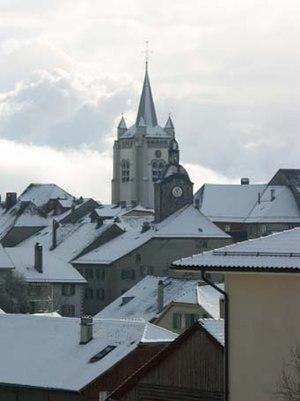
Vue sur les toits de la vieille ville et le clocher de l'église de Cossonay - janvier 2005 Auteur: Bättig André
Cossonay est une commune suisse du canton de Vaud, située dans le district de Morges. Ses habitants sont surnommés « les Traîne-Gourdins». Cossonay comptait 3 608 habitants lors du recensement du 31 décembre 2014.